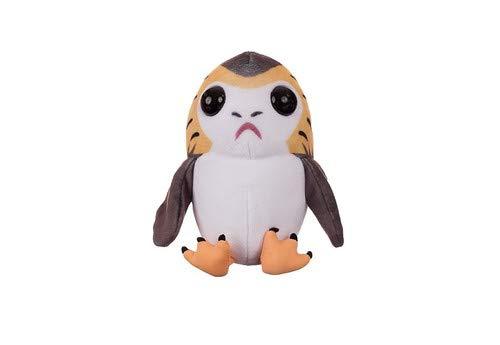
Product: Entertainment Earth Star Wars: The Last Jedi PORG 6 1/2" Plush
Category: Toys & Games | Stuffed Animals & Plush Toys | Plush Figures
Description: New Episode viii: the last Jedi characters.
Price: $13.20
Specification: ProductDimensions:4.2x6.5x5.5inches|ItemWeight:0.8ounces|ShippingWeight:2.4ounces(Viewshippingratesandpolicies)|DomesticShipping:ItemcanbeshippedwithinU.S.|InternationalShipping:ThisitemcanbeshippedtoselectcountriesoutsideoftheU.S.LearnMore|ASIN:B0758JWPWX|Itemmodelnumber:83804|Manufacturerrecommendedage:3yearsandup